Stefanie Powers

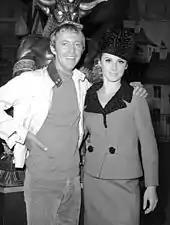
Powers with Noel Harrison in "The Girl from U.N.C.L.E."

In 1966, her "tempestuous" good looks led to being cast in the starring role as the passive and demure April Dancer, in the short-lived television series "The Girl from U.N.C.L.E.", a spin-off of "The Man from U.N.C.L.E." Shortly after the series' debut, she was featured on the cover of "TV Guide" (December 31, 1966 – January 6, 1967). The article mentions her "117-pound frame is kept supple with 11 minutes of Royal Canadian Air Force exercises every morning... Unlike her fellow U.N.C.L.E. agents, the ladylike April is not required to kill the bad guys. Her feminine charms serve as the bait, while her partner Noel Harrison provides the fireworks." The series lasted for only one season (29 one-hour episodes), airing from September 16, 1966, to April 11, 1967.